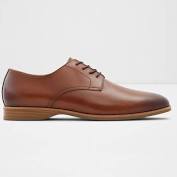
Label: Brogue